Mary Putland

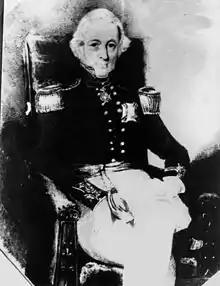
Sir Maurice Charles O'Connell, second husband, circa 1840

Mary Bligh, Lady O'Connell (later Putland and later O'Connell) (1783–1864) was the Lady of Government House, New South Wales, Australia during the period her father William Bligh was the Governor of New South Wales.